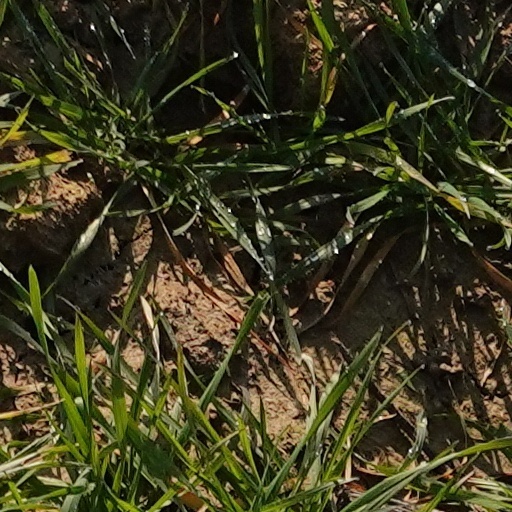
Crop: wheat